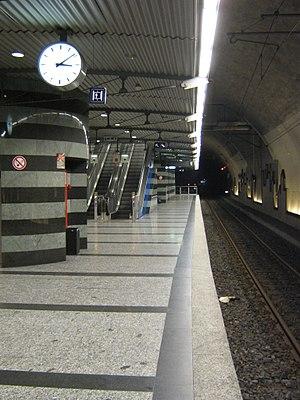
Étage inférieur de la gare, où l'on accède aux trains, vue de la voie 1.
La gare de Lausanne-Chauderon, ou tout simplement gare de Chauderon, est une gare ferroviaire du chemin de fer Lausanne-Échallens-Bercher. Elle se situe sous la place Chauderon, quartier du centre de la commune de Lausanne, dans le canton de Vaud, en Suisse.